Geoffroy's spider monkey

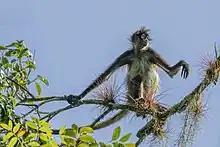
"A. g. yucatanensis" perching at the top of a tree

Geoffroy's spider monkey is arboreal and diurnal, and mostly inhabits the upper portion of the forest. However, it comes to the ground more frequently than other spider monkey species. It lives in fission–fusion societies, large groups with a typical 20 to 42 members, which split into smaller subgroups to forage during the day. Subgroups typically number two to six members, and sometimes the subgroups remain separate from the main group even through the night.